Italian literature

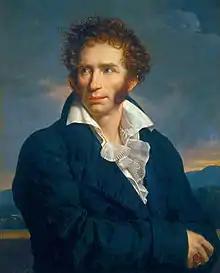
Portrait of Ugo Foscolo by François-Xavier Fabre

The philosopher, theologian, astrologer, and poet Tommaso Campanella is an interesting albeit isolated figure in 17th century Italian literature. His "Poesie", published in 1622, consist of eighty-nine poems in various metrical forms. Some are autobiographical, but all are stamped with a seriousness and directness which bypasses the literary fashions of his day. He wrote in Latin on dialectics, rhetoric, poetics, and historiography, as well as the Italian "Del senso delle cose e della magia", composed in 1604 and published in 1620. In this fascinating work, influenced by the teachings of Bernardino Telesio, Campanella imagines the world as a living statue of God, in which all aspects of reality have meaning and sense. With its animism and sensuality this vision foreshadows in many ways the views of Daniello Bartoli and Tesauro. Campanella's theological work, closely connected with his philosophical writings, includes the "Atheismus triumphatus" and the thirty-volume "Theologia" (1613–24). His most famous work, and the one that brings together all his interests, is "La città del sole", first drafted in 1602 in Italian and then later translated into Latin in 1613 and 1631. In it a Genoese sailor from Christopher Columbus' crew describes the ideal state of the City of the Sun ruled over in both temporal and spiritual matters by the Prince Priest, called Sun or Metaphysician. Under him there are three ministers: Power (concerned with war and peace), Wisdom (concerned with science and art, all written down in one book), and Love (concerned with procreation and education of the citizens of the Sun). The life of the citizens is based on a system of communism: all property is held publicly, there are no families, no rights of inheritance, no marriage, and sexual relations are regulated by the state. Everyone has his or her function in the society, and certain duties are required of all citizens. Education is the perfect training of the mind and the body, and it is radically opposed to the bookish and academic culture of Renaissance Italy: the objects of study should be not ‘dead things’ but nature and the mathematical and physical laws that govern the physical world. There are links here with the burgeoning modernism of the "Querelle des anciens et des modernes", and with the methods and scientific aspirations of Galileo, whom Campanella defended in writing in 1616.